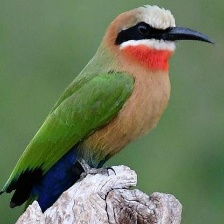
Species: WHITE THROATED BEE EATER
Scientific name: MEROPS ALBICOLLIS
ImageNet parent category: bee_eater